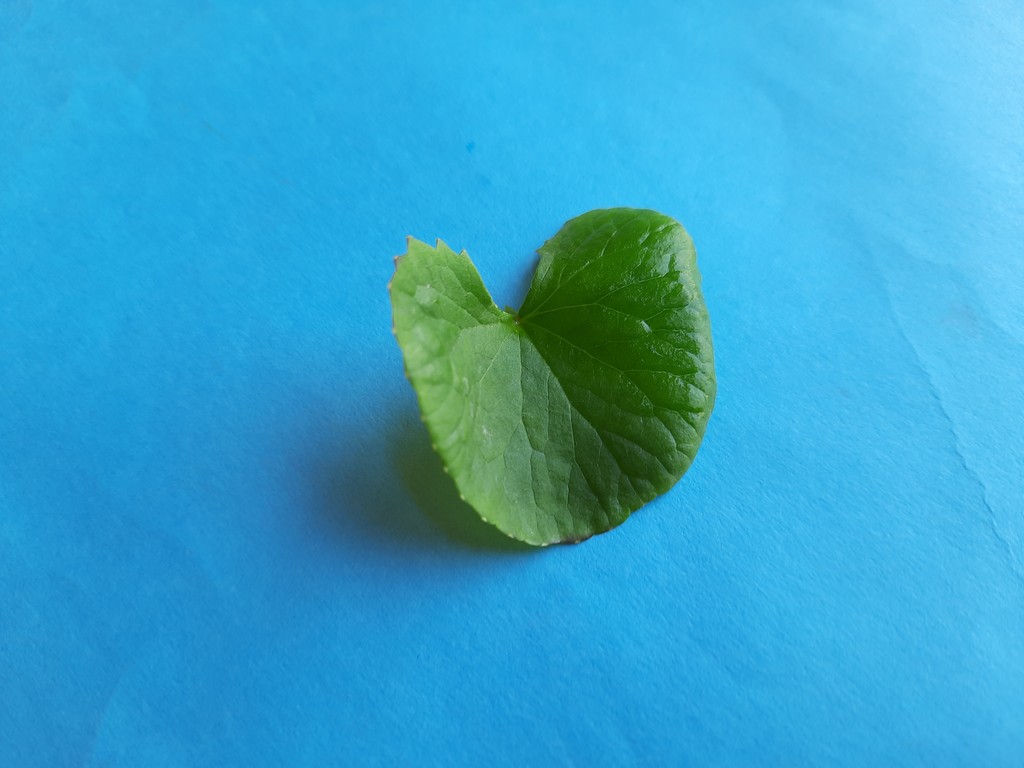
Label: Healthy